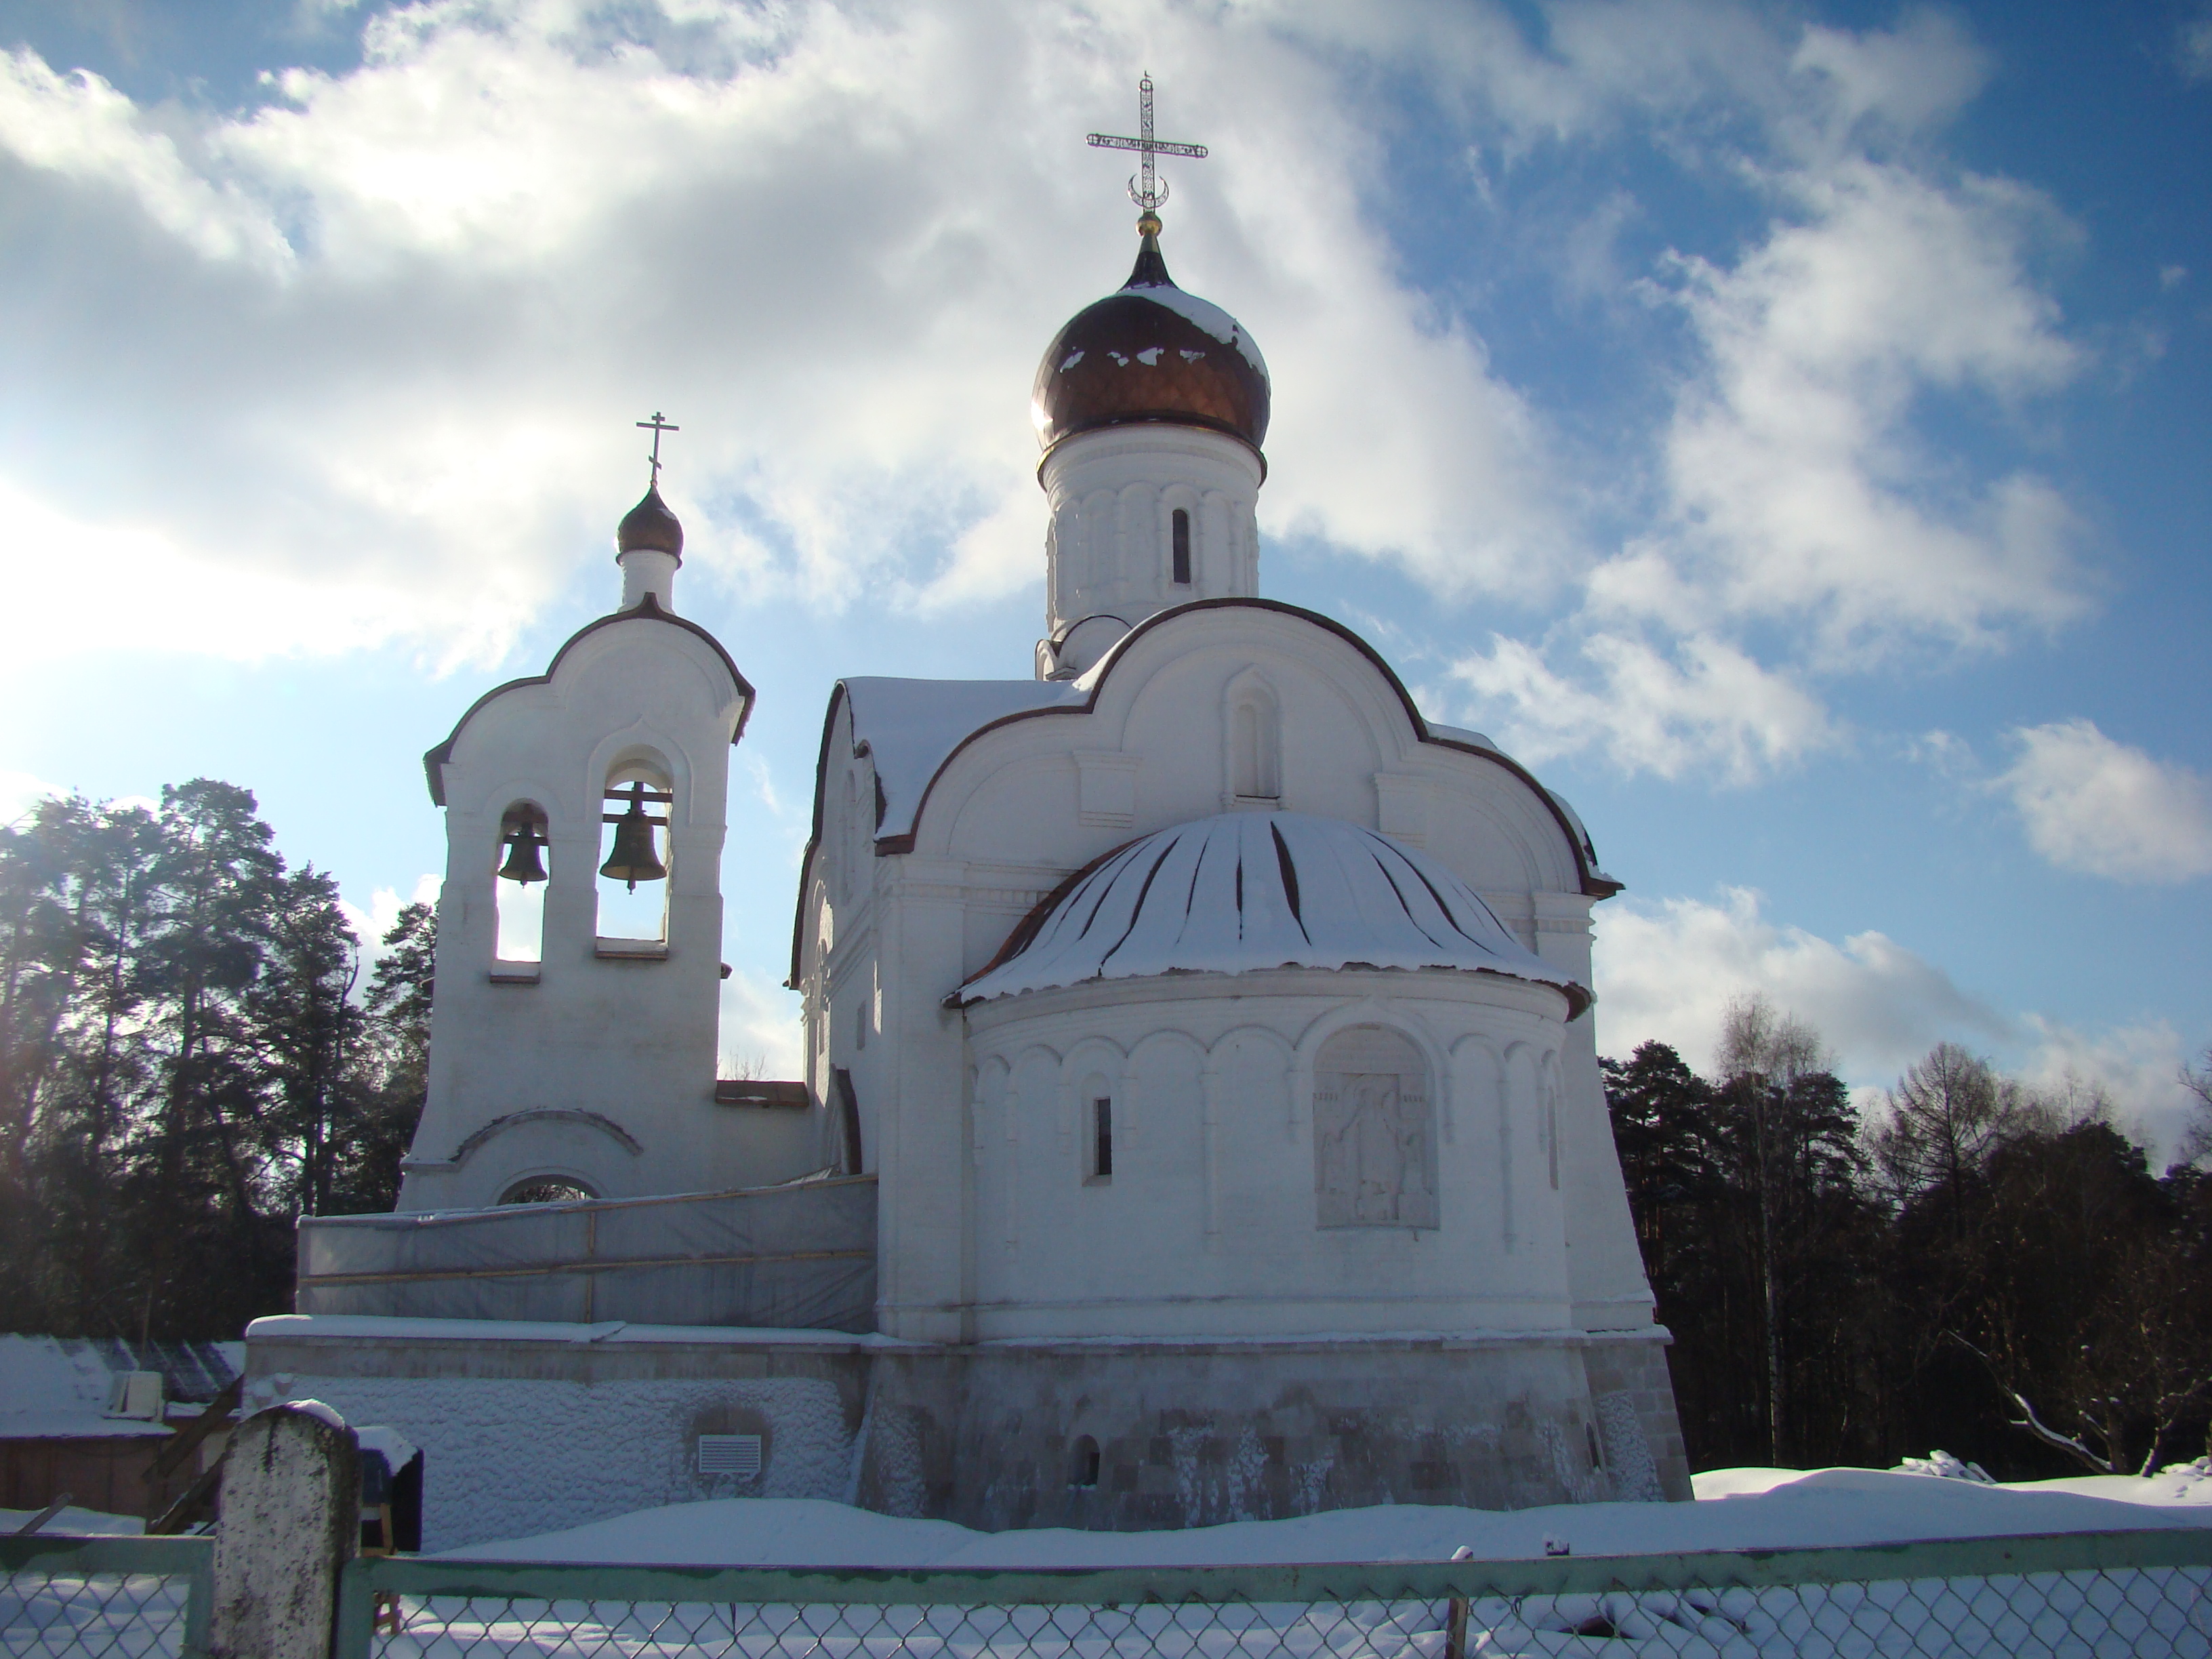
building, tower, church, chapel, place of worship, steeple, monastery, sony, russia, moscowregion, dsc, h9, soe, dsch9, peredelkino, spanish missions in california